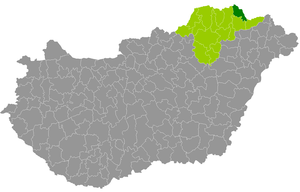
Le district de Sátoraljaújhely est un des 16 districts du comitat de Borsod-Abaúj-Zemplén en Hongrie. Créé en 2013, il compte 22 673 habitants et rassemble 21 localités : 19 communes et 2 villes dont Sátoraljaújhely, son chef-lieu.